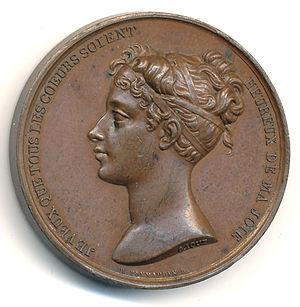
Médaille en bronze, 38mm, 33g, gravée par Caquée
Armand Auguste Caqué, né à Saintes le 24 janvier 1795 et mort à Paris le 31 décembre 1881, est un médailleur français.
Marie Caroline Ferdinande Louise de Bourbon, princesse des Deux-Siciles, plus connue sous son titre de duchesse de Berry, fut l'épouse de Charles Ferdinand d'Artois, duc de Berry, second fils du roi Charles X de France, assassiné en 1820 et la mère du comte de Chambord, prétendant légitimiste au trône de France sous le nom de « Henri V. »